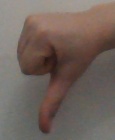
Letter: waw